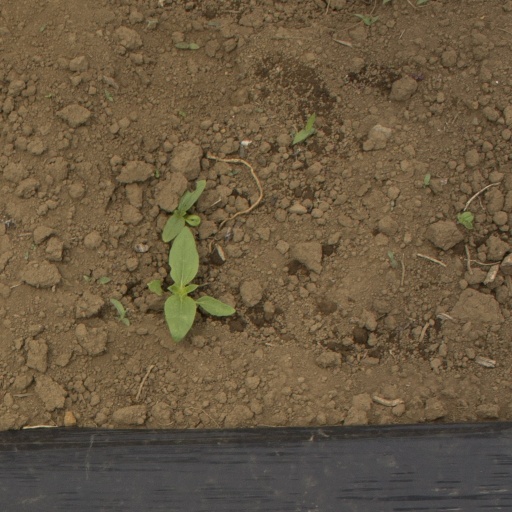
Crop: Jerusalem artichoke